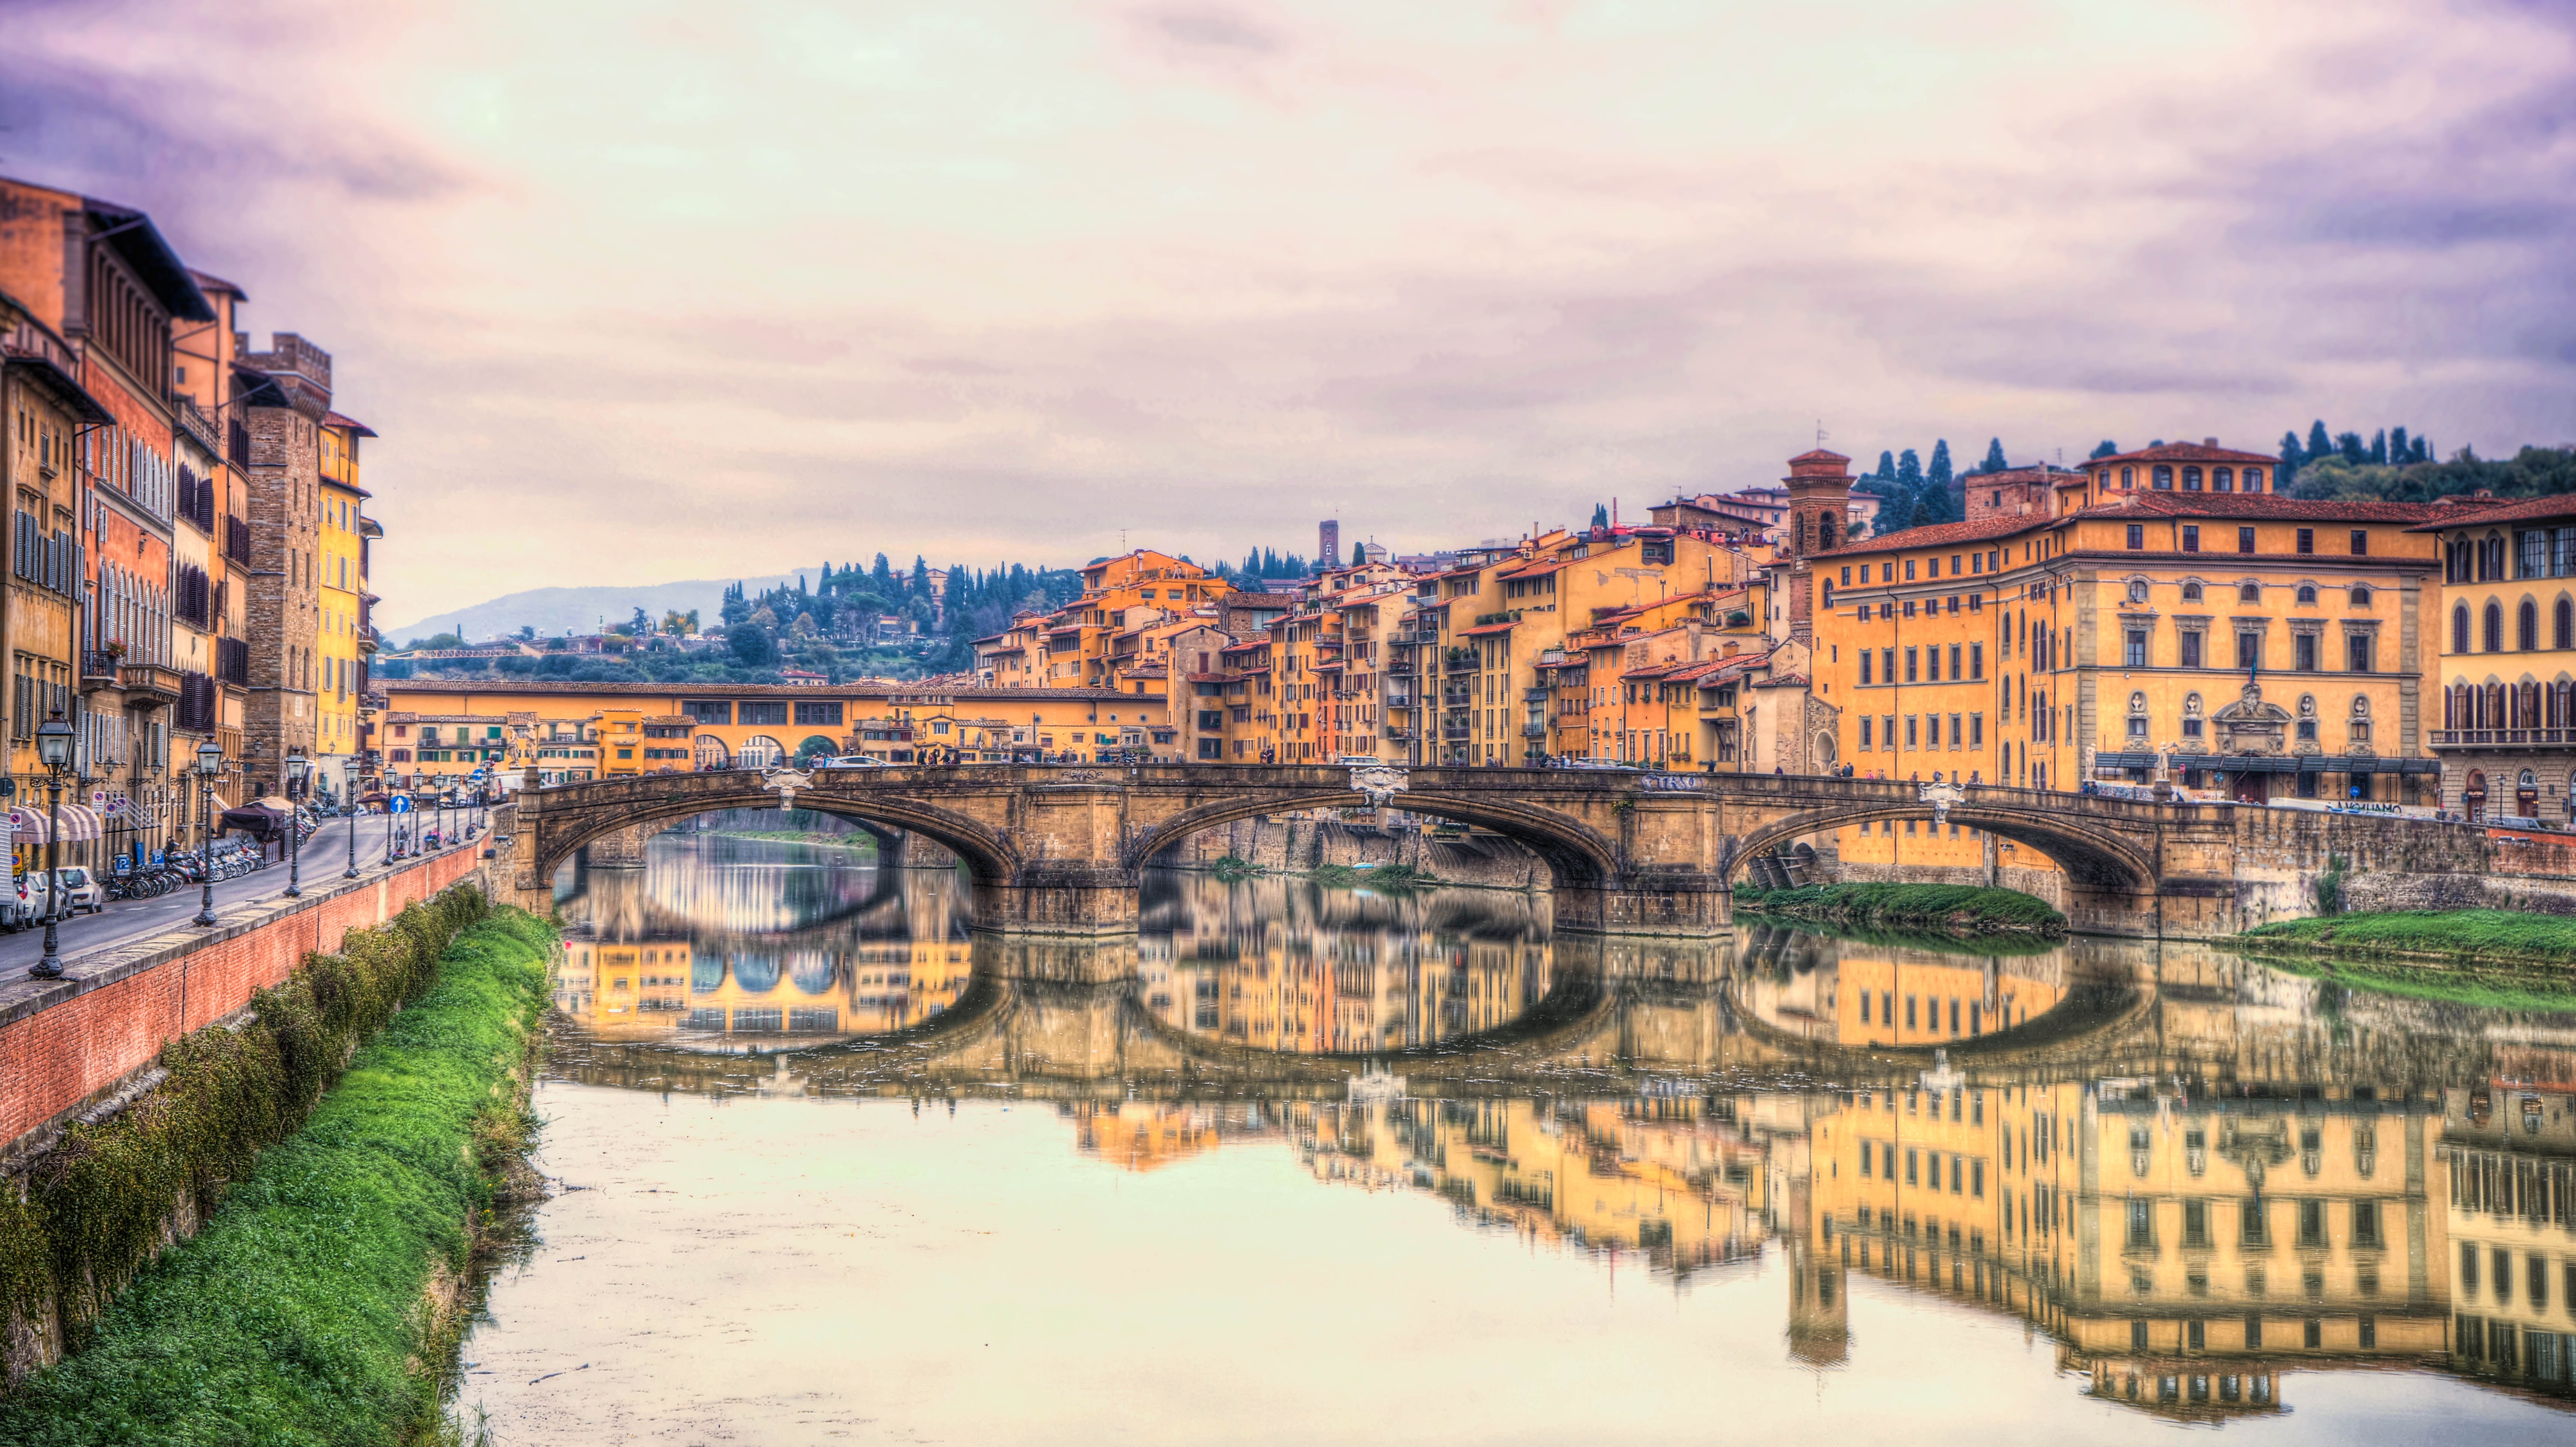
landscape, architecture, sky, sunset, bridge, photography, town, building, city, river, canal, cityscape, panorama, europe, plaza, landmark, italy, attraction, historic, tourism, waterway, reflections, famous, historical, florence, firenze, touristic, ponte vecchio, arno river, historic site, residential area, human settlement